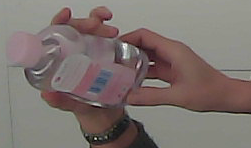
Product: johnson_baby